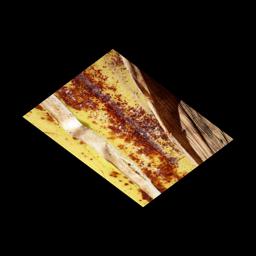
Label: PSEUDOSTEM WEEVIL